Rémy Cabella

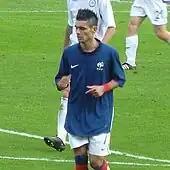
Cabella playing for France U21 in 2011

Between 2010 and 2012, Cabella played seventeen times for the France national under-21 football team, scoring four goals.